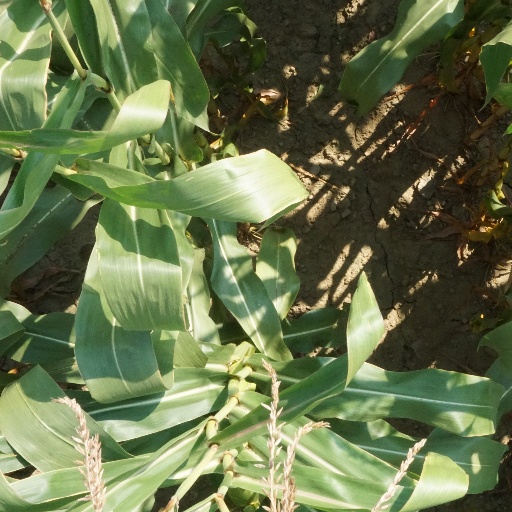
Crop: maize; corn